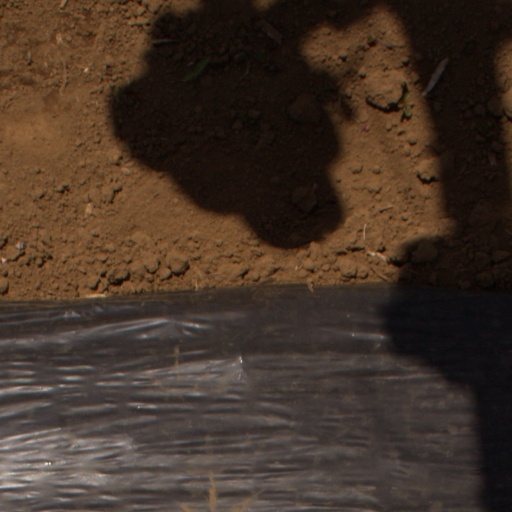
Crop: Jerusalem artichoke